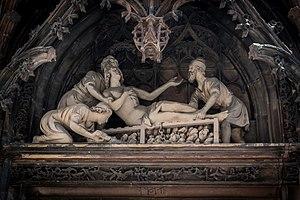
Alsace, Bas-Rhin, Cathédrale Notre-Dame de Strasbourg (PA00085015).Façade nord, Portail Saint-Laurent (XVe-XVIe): Tympan «
Jean Vallastre, ou Jean-Baptiste Vallastre, né le 5 février 1765 à Théding et mort le 31 janvier 1833 à Strasbourg, est un sculpteur français.
Laurent de Rome est né entre 220 et 225 à Osca. Il est mort martyr sur un gril, en 258 à Rome, comme diacre du pape Sixte II. Il est célébré comme saint et martyr le 10 août par l'Église catholique.